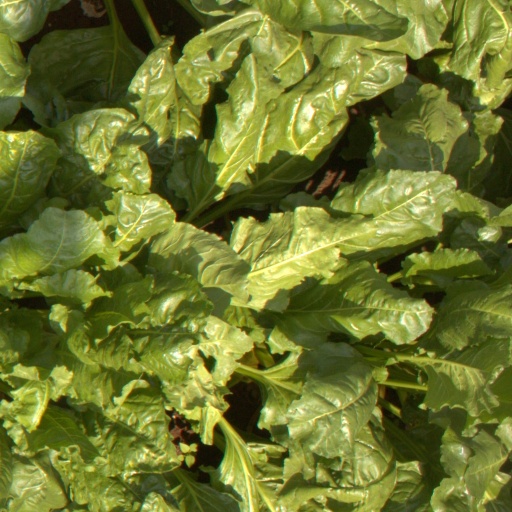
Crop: sugar beet